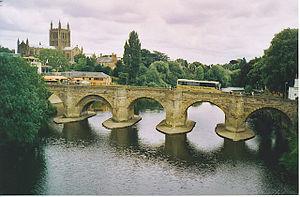
Hereford est une cité historique de l'Ouest de l'Angleterre située sur la Wye, près de la frontière galloise, dans le comté d'Herefordshire et dans la région des Midlands de l'Ouest. Sa population s'élevait en 2009 à 55 700 habitants. La ville est citée dans une ancienne charte datant de 1189 sous le nom de Hereford in Wales. Cette ville est notamment connue pour le cidre qui y est produit par la compagnie H. P. Bulmer.